Montenegro in the Eurovision Song Contest 2012

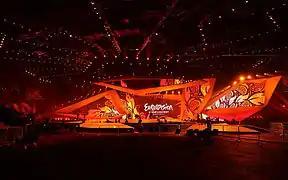
The Eurovision Song Contest 2012 took place at the Baku Crystal Hall in Baku, Azerbaijan

According to Eurovision rules, all nations with the exceptions of the host country and the "Big Five" (France, Germany, Italy, Spain and the United Kingdom) are required to qualify from one of two semi-finals in order to compete for the final; the top ten countries from each semi-final progress to the final. The European Broadcasting Union (EBU) split up the competing countries into six different pots based on voting patterns from previous contests, with countries with favourable voting histories put into the same pot. On 25 January 2012, a special allocation draw was held which placed each country into one of the two semi-finals, as well as which half of the show they would perform in. Montenegro was placed into the first semi-final, to be held on 22 May 2012, and was scheduled to perform in the first half of the show. The running order for the semi-finals was decided through another draw on 20 March 2012 and Montenegro was set to open the show and perform in position 1, before the entry from Iceland.